Protest

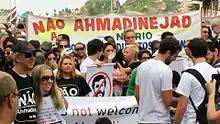
Demonstration against the president of Iran, Mahmoud Ahmadinejad, during the Rio+20 conference in Brazil, June 2012

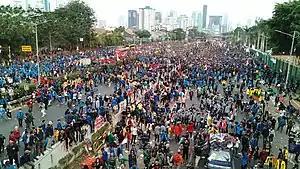
Demonstration in front of the MPR/DPR/DPD building in Jakarta during the 2019 Indonesian protests and riots

A protest (also called a demonstration, remonstration, or remonstrance) is a public act of objection, disapproval or dissent against political advantage. Protests can be thought of as acts of cooperation in which numerous people cooperate by attending, and share the potential costs and risks of doing so. Protests can take many different forms, from individual statements to mass political demonstrations. Protesters may organize a protest as a way of publicly making their opinions heard in an attempt to influence public opinion or government policy, or they may undertake direct action in an attempt to enact desired changes themselves. When protests are part of a systematic and peaceful nonviolent campaign to achieve a particular objective, and involve the use of pressure as well as persuasion, they go beyond mere protest and may be better described as civil resistance or nonviolent resistance.